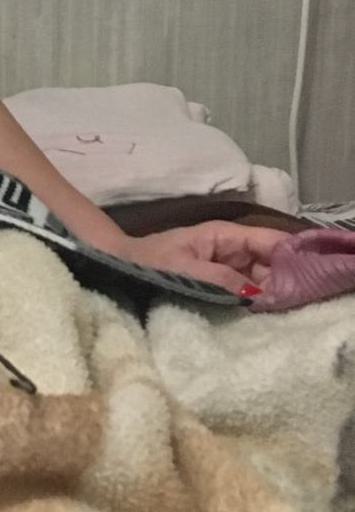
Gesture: no_gesture